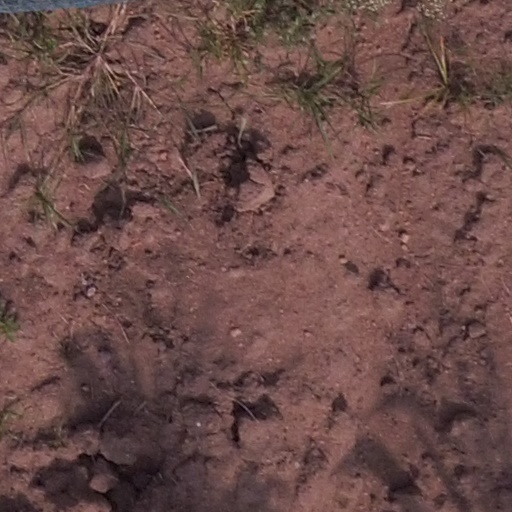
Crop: maize; corn